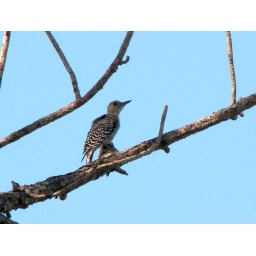
bird in tree